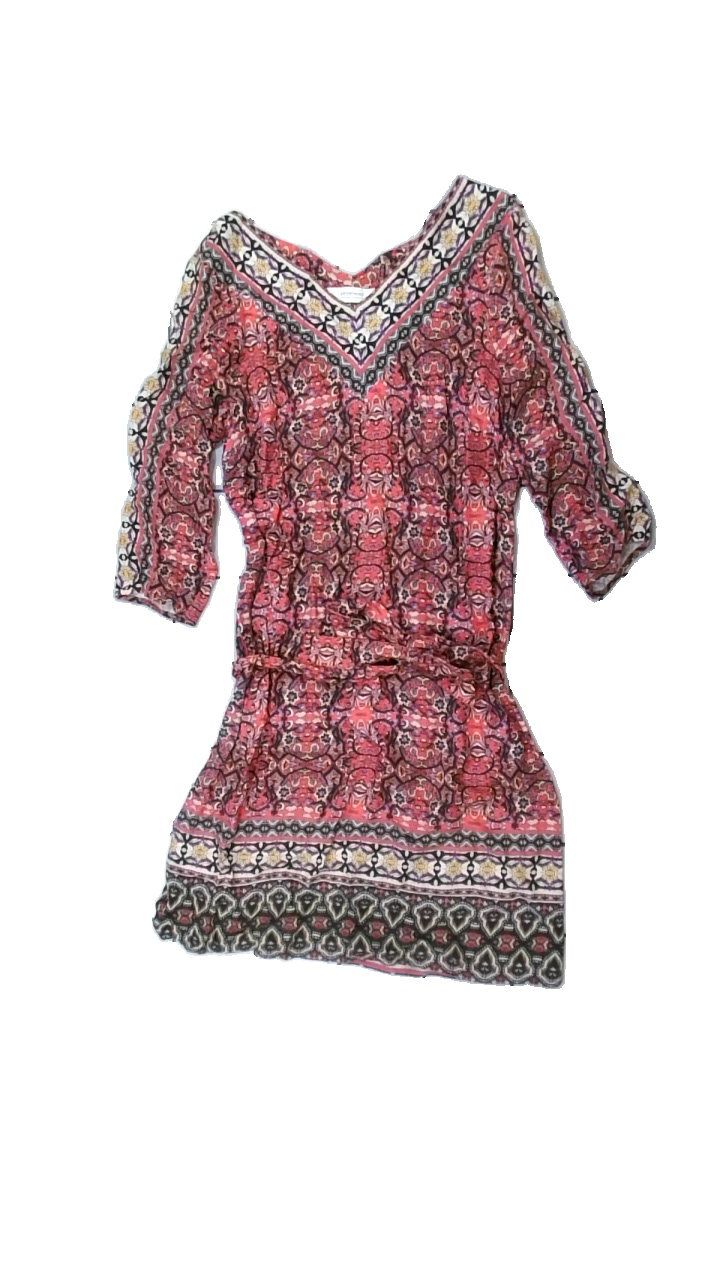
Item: Dress (Ladies)
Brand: Promod
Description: klänning med geometriska mönster
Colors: Red, Yellow, Purple, Multicolor
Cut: Regular
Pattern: Geometric print
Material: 100% viscose
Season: All
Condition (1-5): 5
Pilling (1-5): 5
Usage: Reuse
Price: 50-100